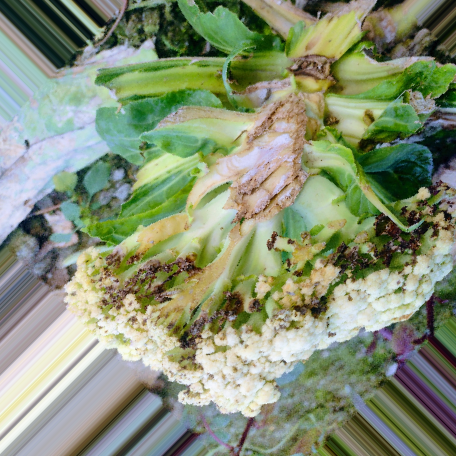
Label: Bacterial spot rot